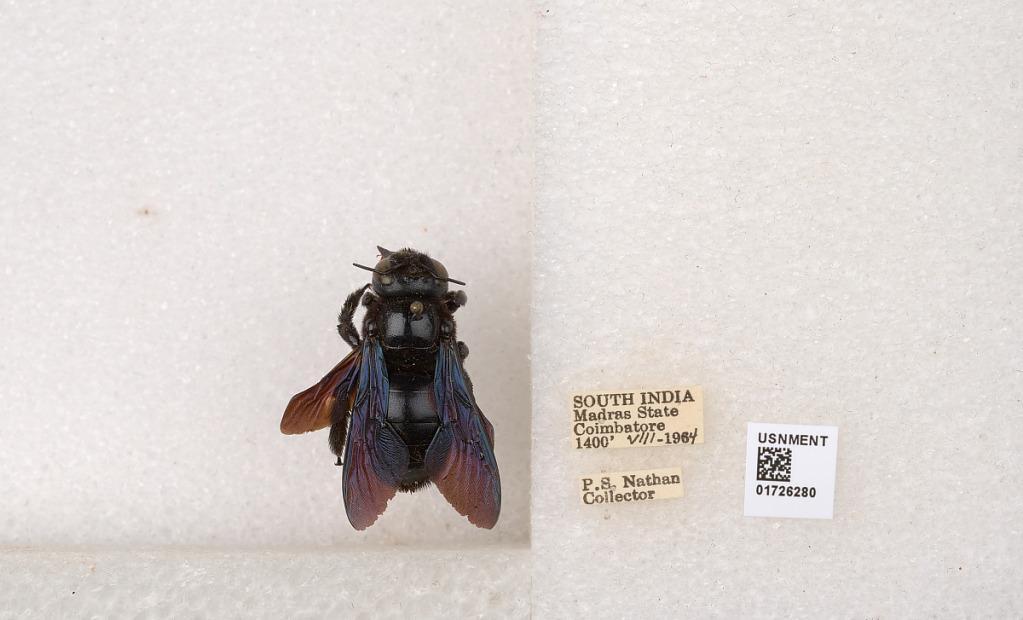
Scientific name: Xylocopa (Ctenoxylocopa) fenestrata (Fabricius)
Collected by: P. Nathan
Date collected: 1964-8-1
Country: India
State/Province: Tamil Nadu
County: Coimbatore
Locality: Coimbatore